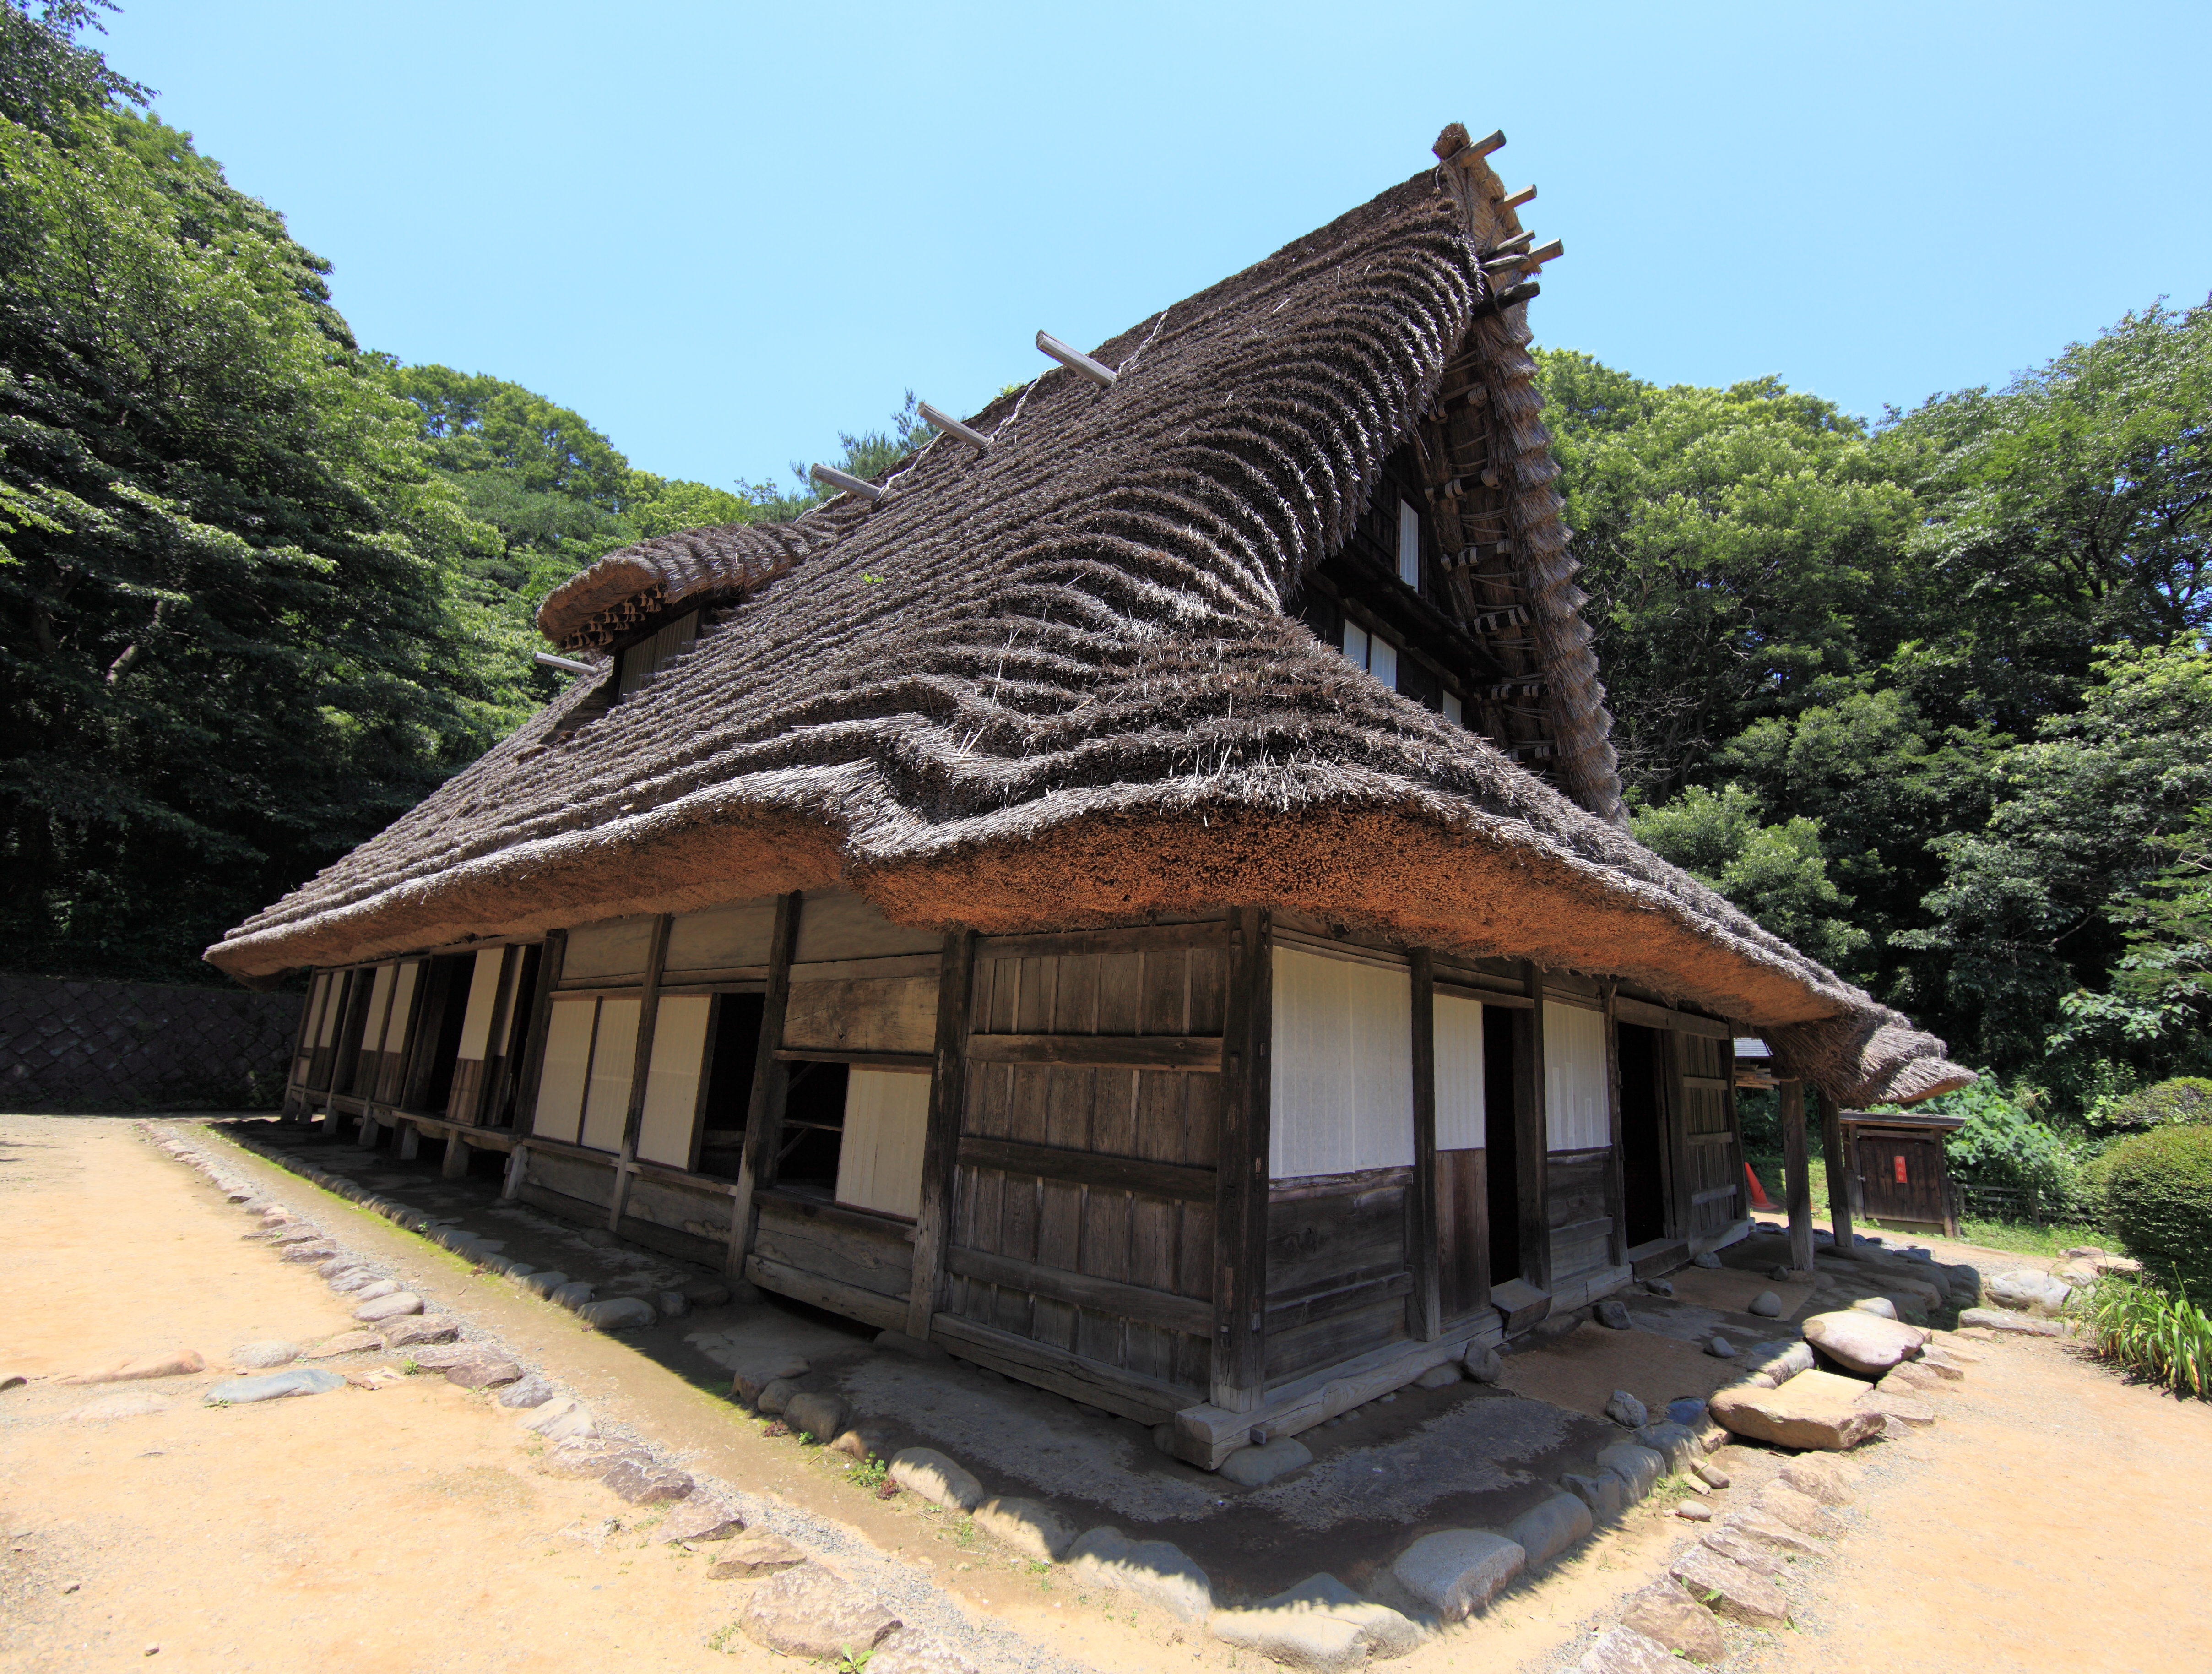
house, building, home, hut, village, high, ancient, residence, exterior, place of worship, design, temple, japanese, 5d, style, hires, estate, markii, traditional, hi, res, resolution, canonef14mmf28liiusm, wat, thatching